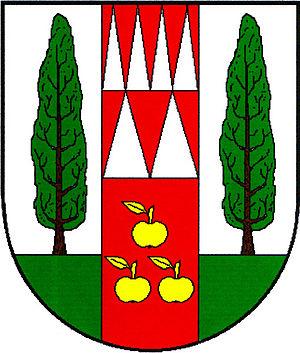
Topolany est une commune du district de Vyškov, dans la région de Moravie-du-Sud, en République tchèque. Sa population s'élevait à 332 habitants en 2017.